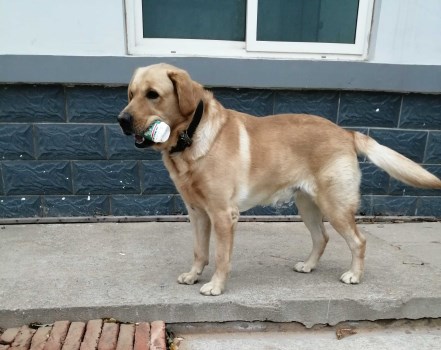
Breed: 3580-n000122-Labrador_retriever